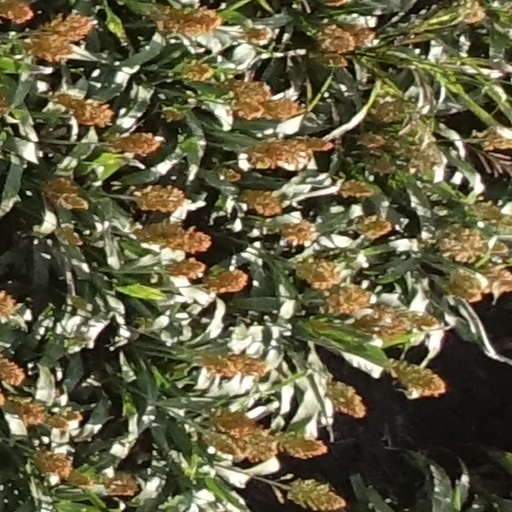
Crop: sorghum